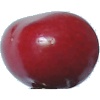
Label: Cherry 2